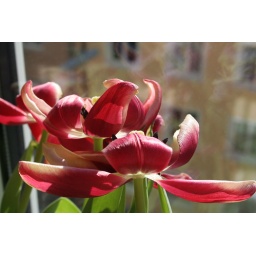
flowers in my window